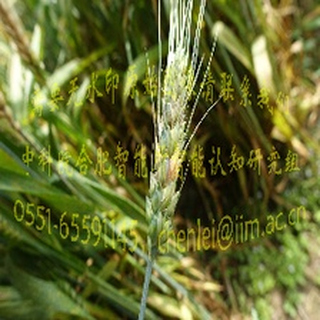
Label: wheat_fusarium_head_blight